Pannya Jota Mahathera

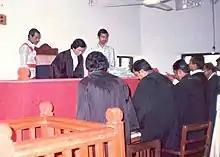
Mr. U Saw Hla (Ven. U Pannya Jota Thera) as an Assistant Judge and Magistrate of Government of the People's Republic of Bangladesh was taking his seat at Hathazari Court, Chittagong, Bangladesh, in 1985

During university, Jota led several organizations in promoting education among the students. He also joined many organizations that worked for the promotion of indigenous cultural heritage. He performed traditional songs at functions and composed many popular Marma songs like "Sangrai ma." He also formed a band named The Royal Artists Group. After his graduation, he served the Bangladesh Government as a judge and magistrate for about 8 years. He resigned from his job as a judge and became a Buddhist monk in 1990 at Ching Mrong Bihara. At that time, he changed his name to U Pannya Jota Mahathera.